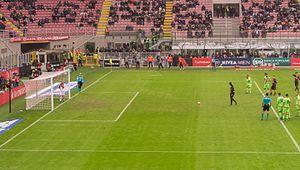
M'Baye Niang se préparant à tirer un pénalty lors du Match de Série A
M'Baye Niang, né le 19 décembre 1994 à Meulan-en-Yvelines, est un footballeur international sénégalais qui évolue au poste d'attaquant au Stade rennais FC. Il possède également la nationalité française.